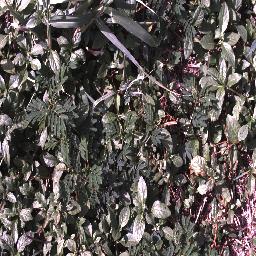
Label: negative